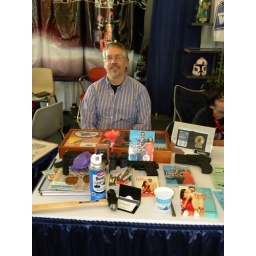
John in his &amp;quot;Victor&amp;quot; shirt at the SCIFIHERO.NET table display of Burn Notice items.